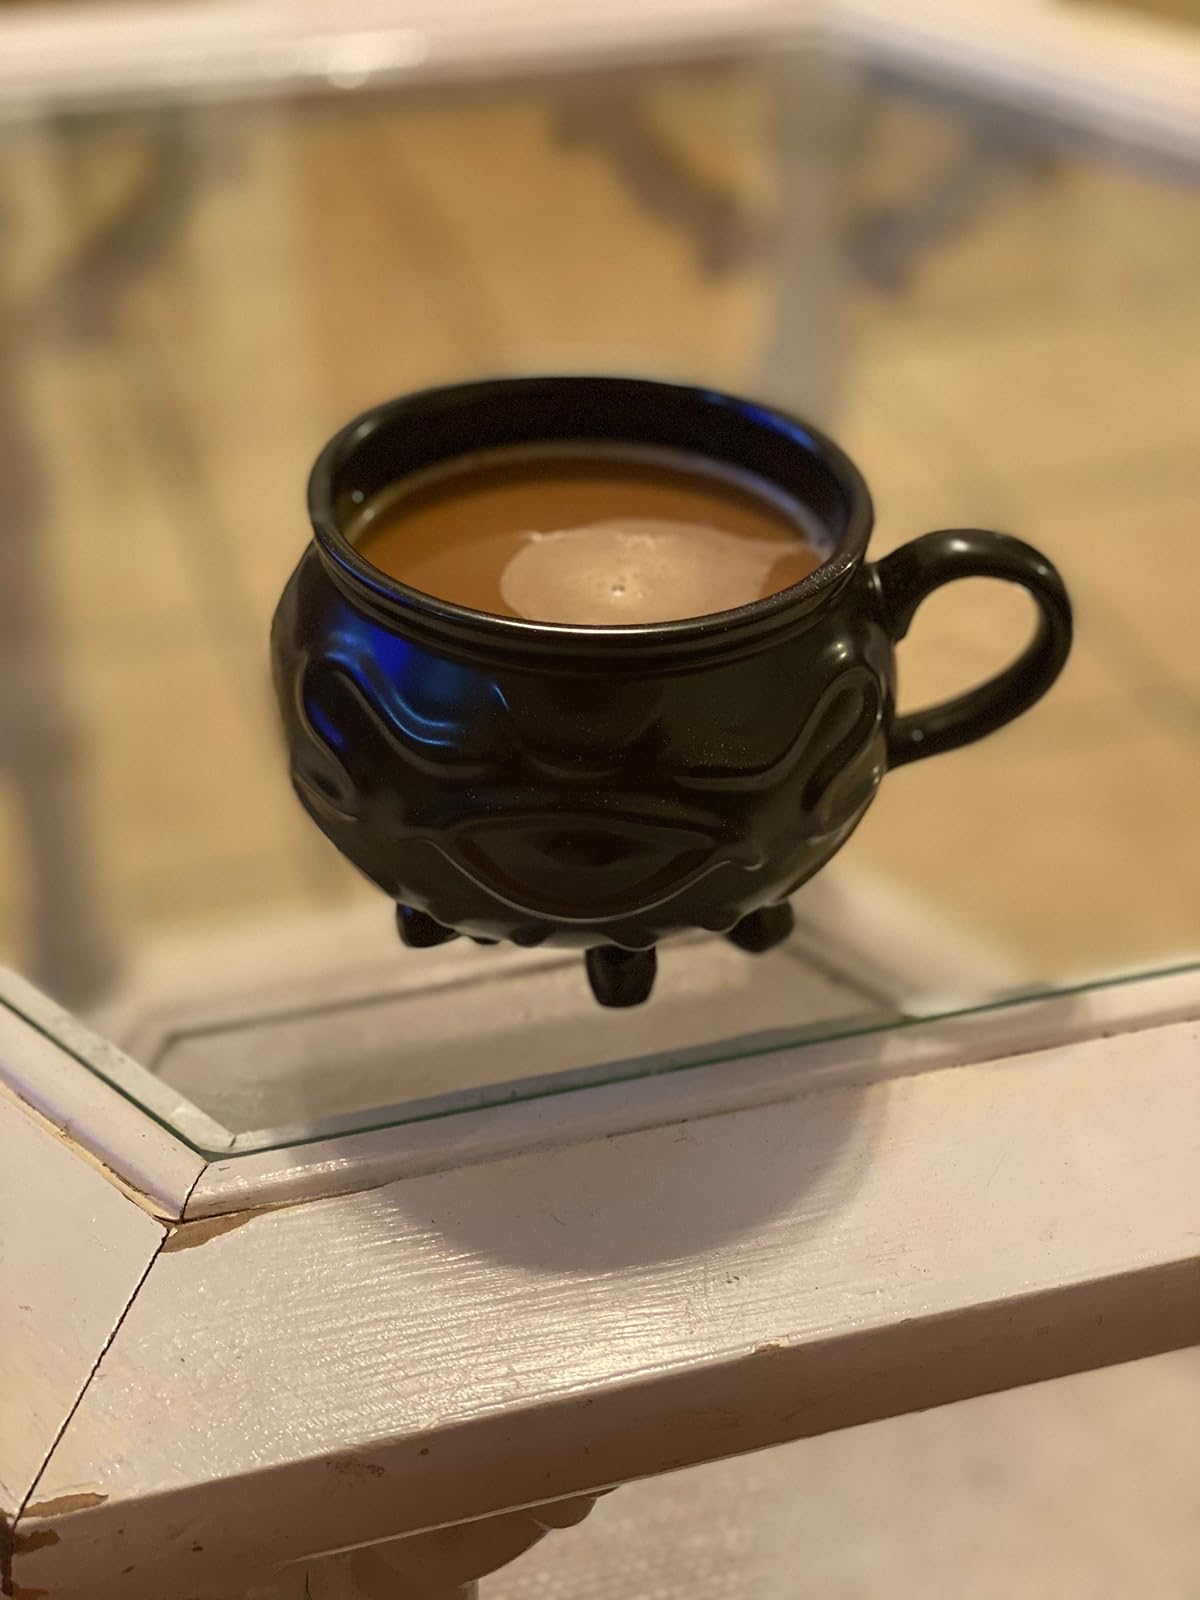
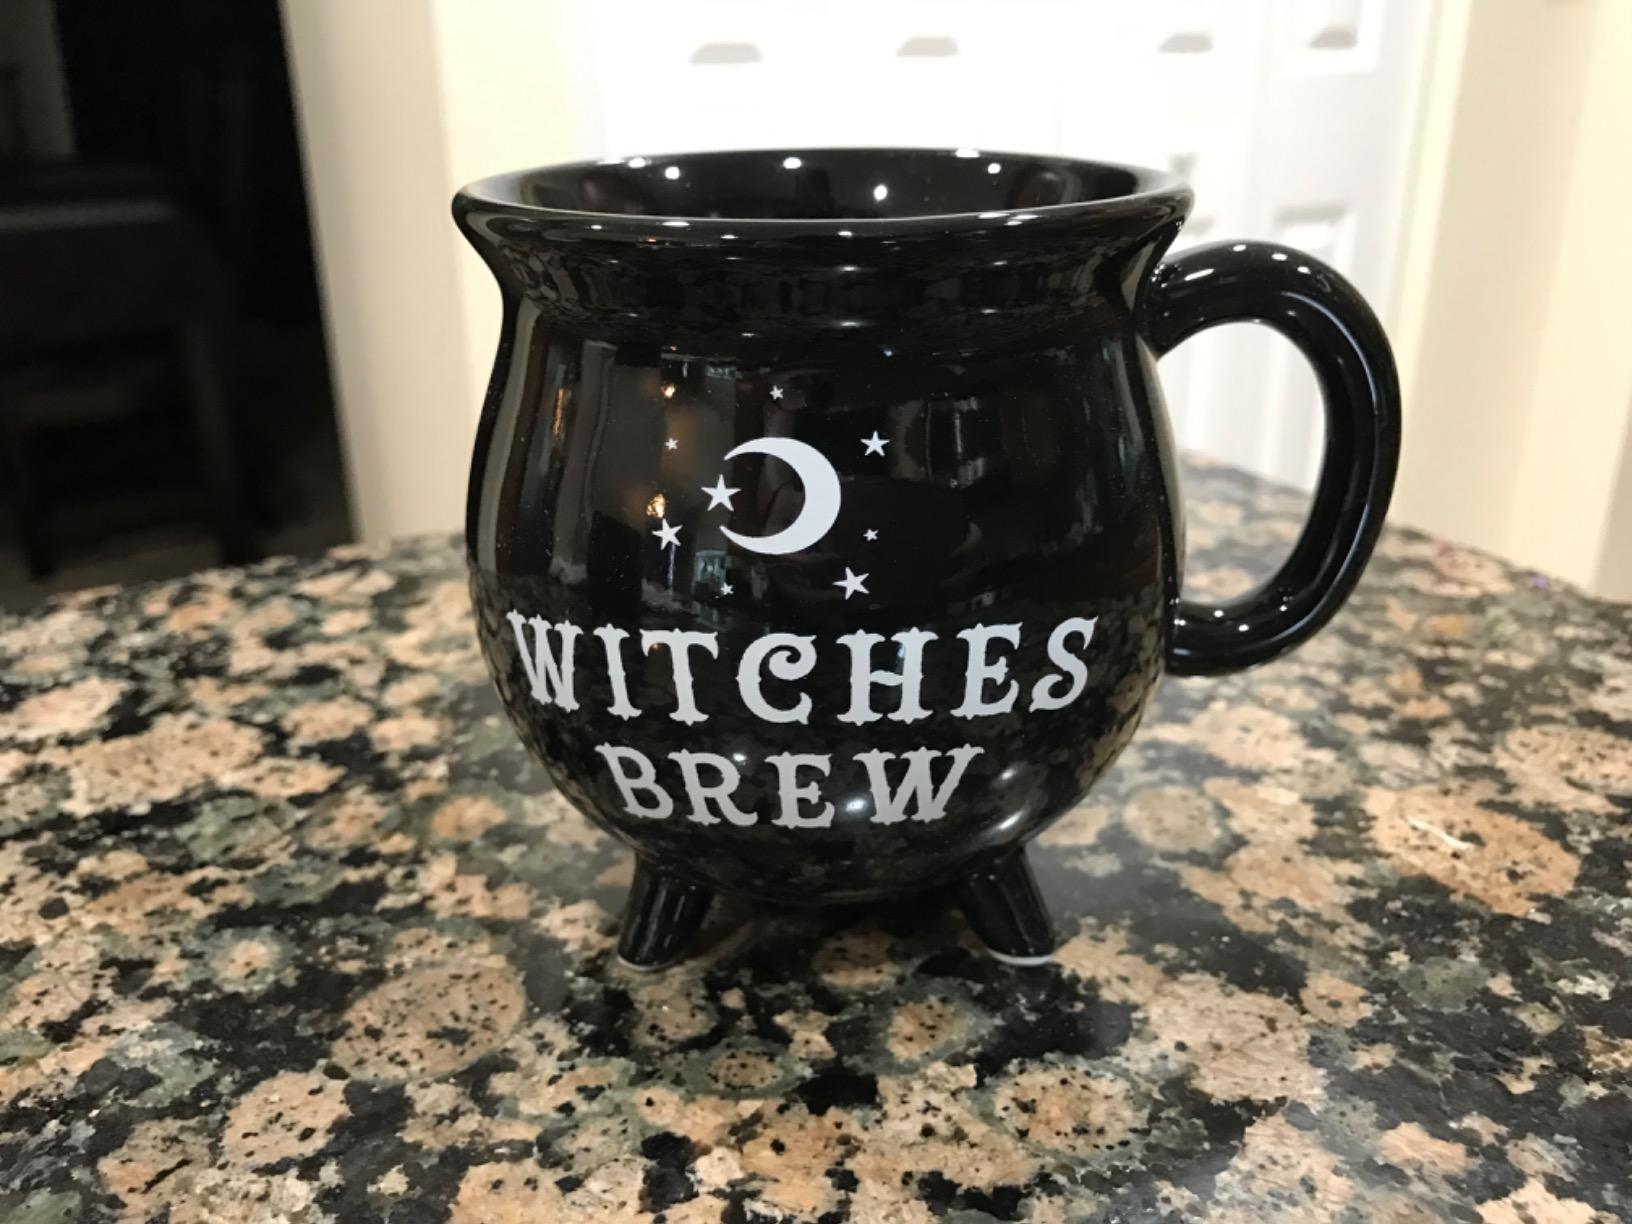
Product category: items_mug
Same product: no